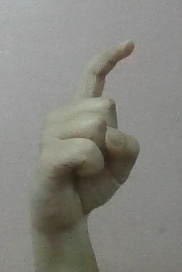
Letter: ra